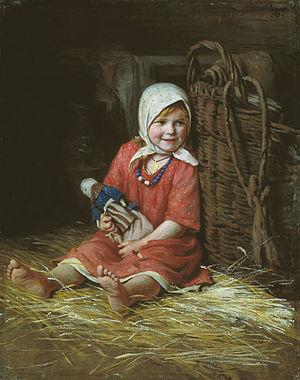
Kirill Vikentievitch Lemokh, né le 7 juin 1841 à Moscou en Russie et mort le 24 février 1910 à Saint-Pétersbourg en Russie est un peintre russe.